Answer in natural language. Is Doorway (highlighted by a red box) further away or in front of Doorway (highlighted by a blue box)? Choose between the following options: further away or in front
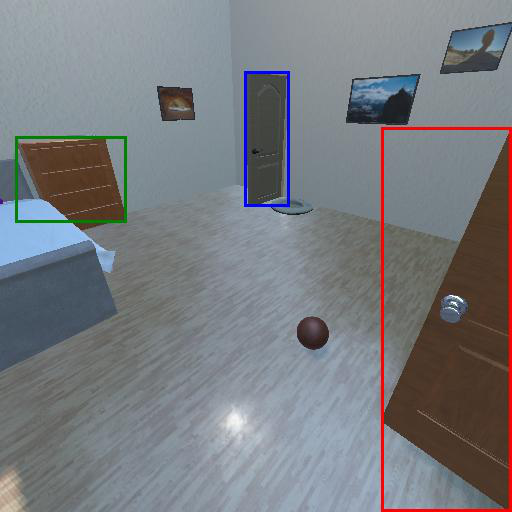
<answer>in front</answer>